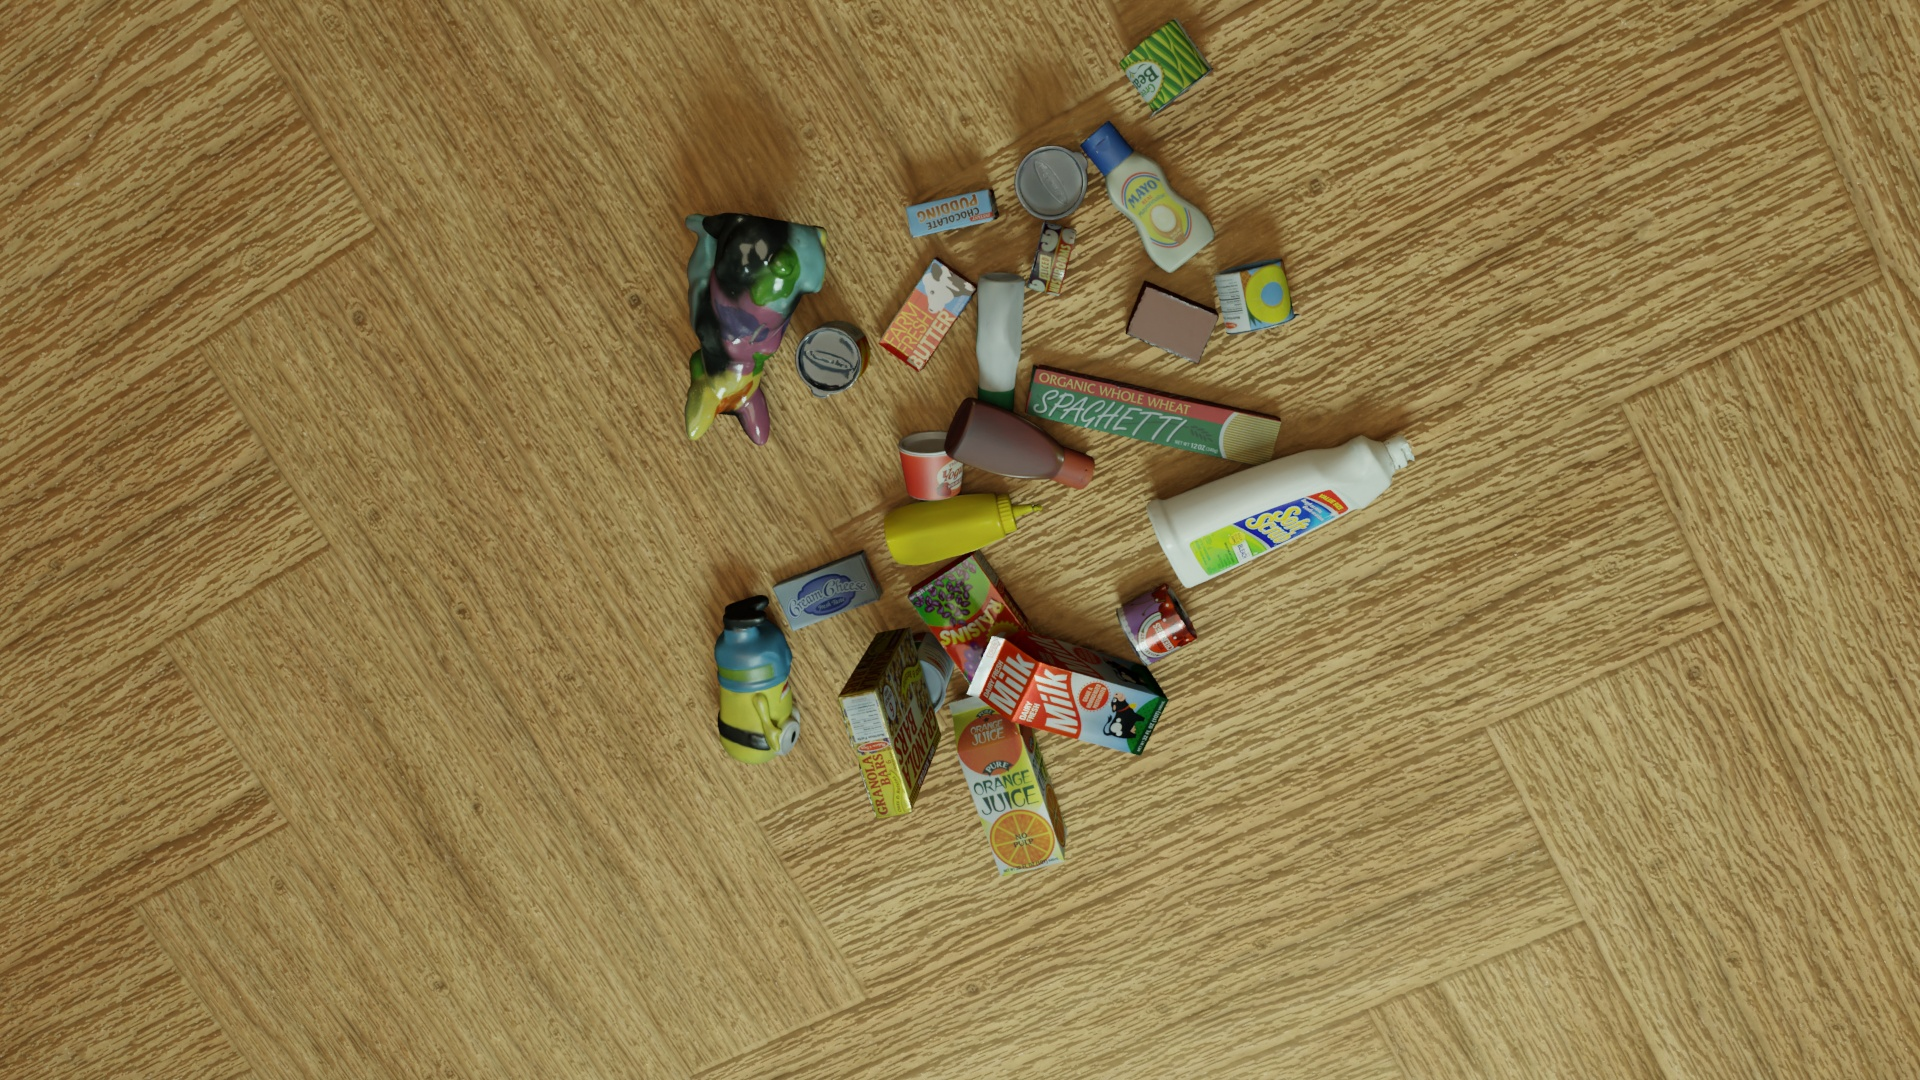
Question:
What are the eight normalized (x, y) image coordinates between 0 and 1 for the cuboid corners of the children's yogurt container with a vibrant orange strawberry theme? Your answer should be a list of normalized (x, y) image coordinates between 0 and 1 with bottom face first then top face, all counter-clockwise.
Answer: [(0.461979, 0.460185), (0.492188, 0.469444), (0.509896, 0.448148), (0.480208, 0.438889), (0.459896, 0.412963), (0.490625, 0.422222), (0.508854, 0.401852), (0.478646, 0.394444)]